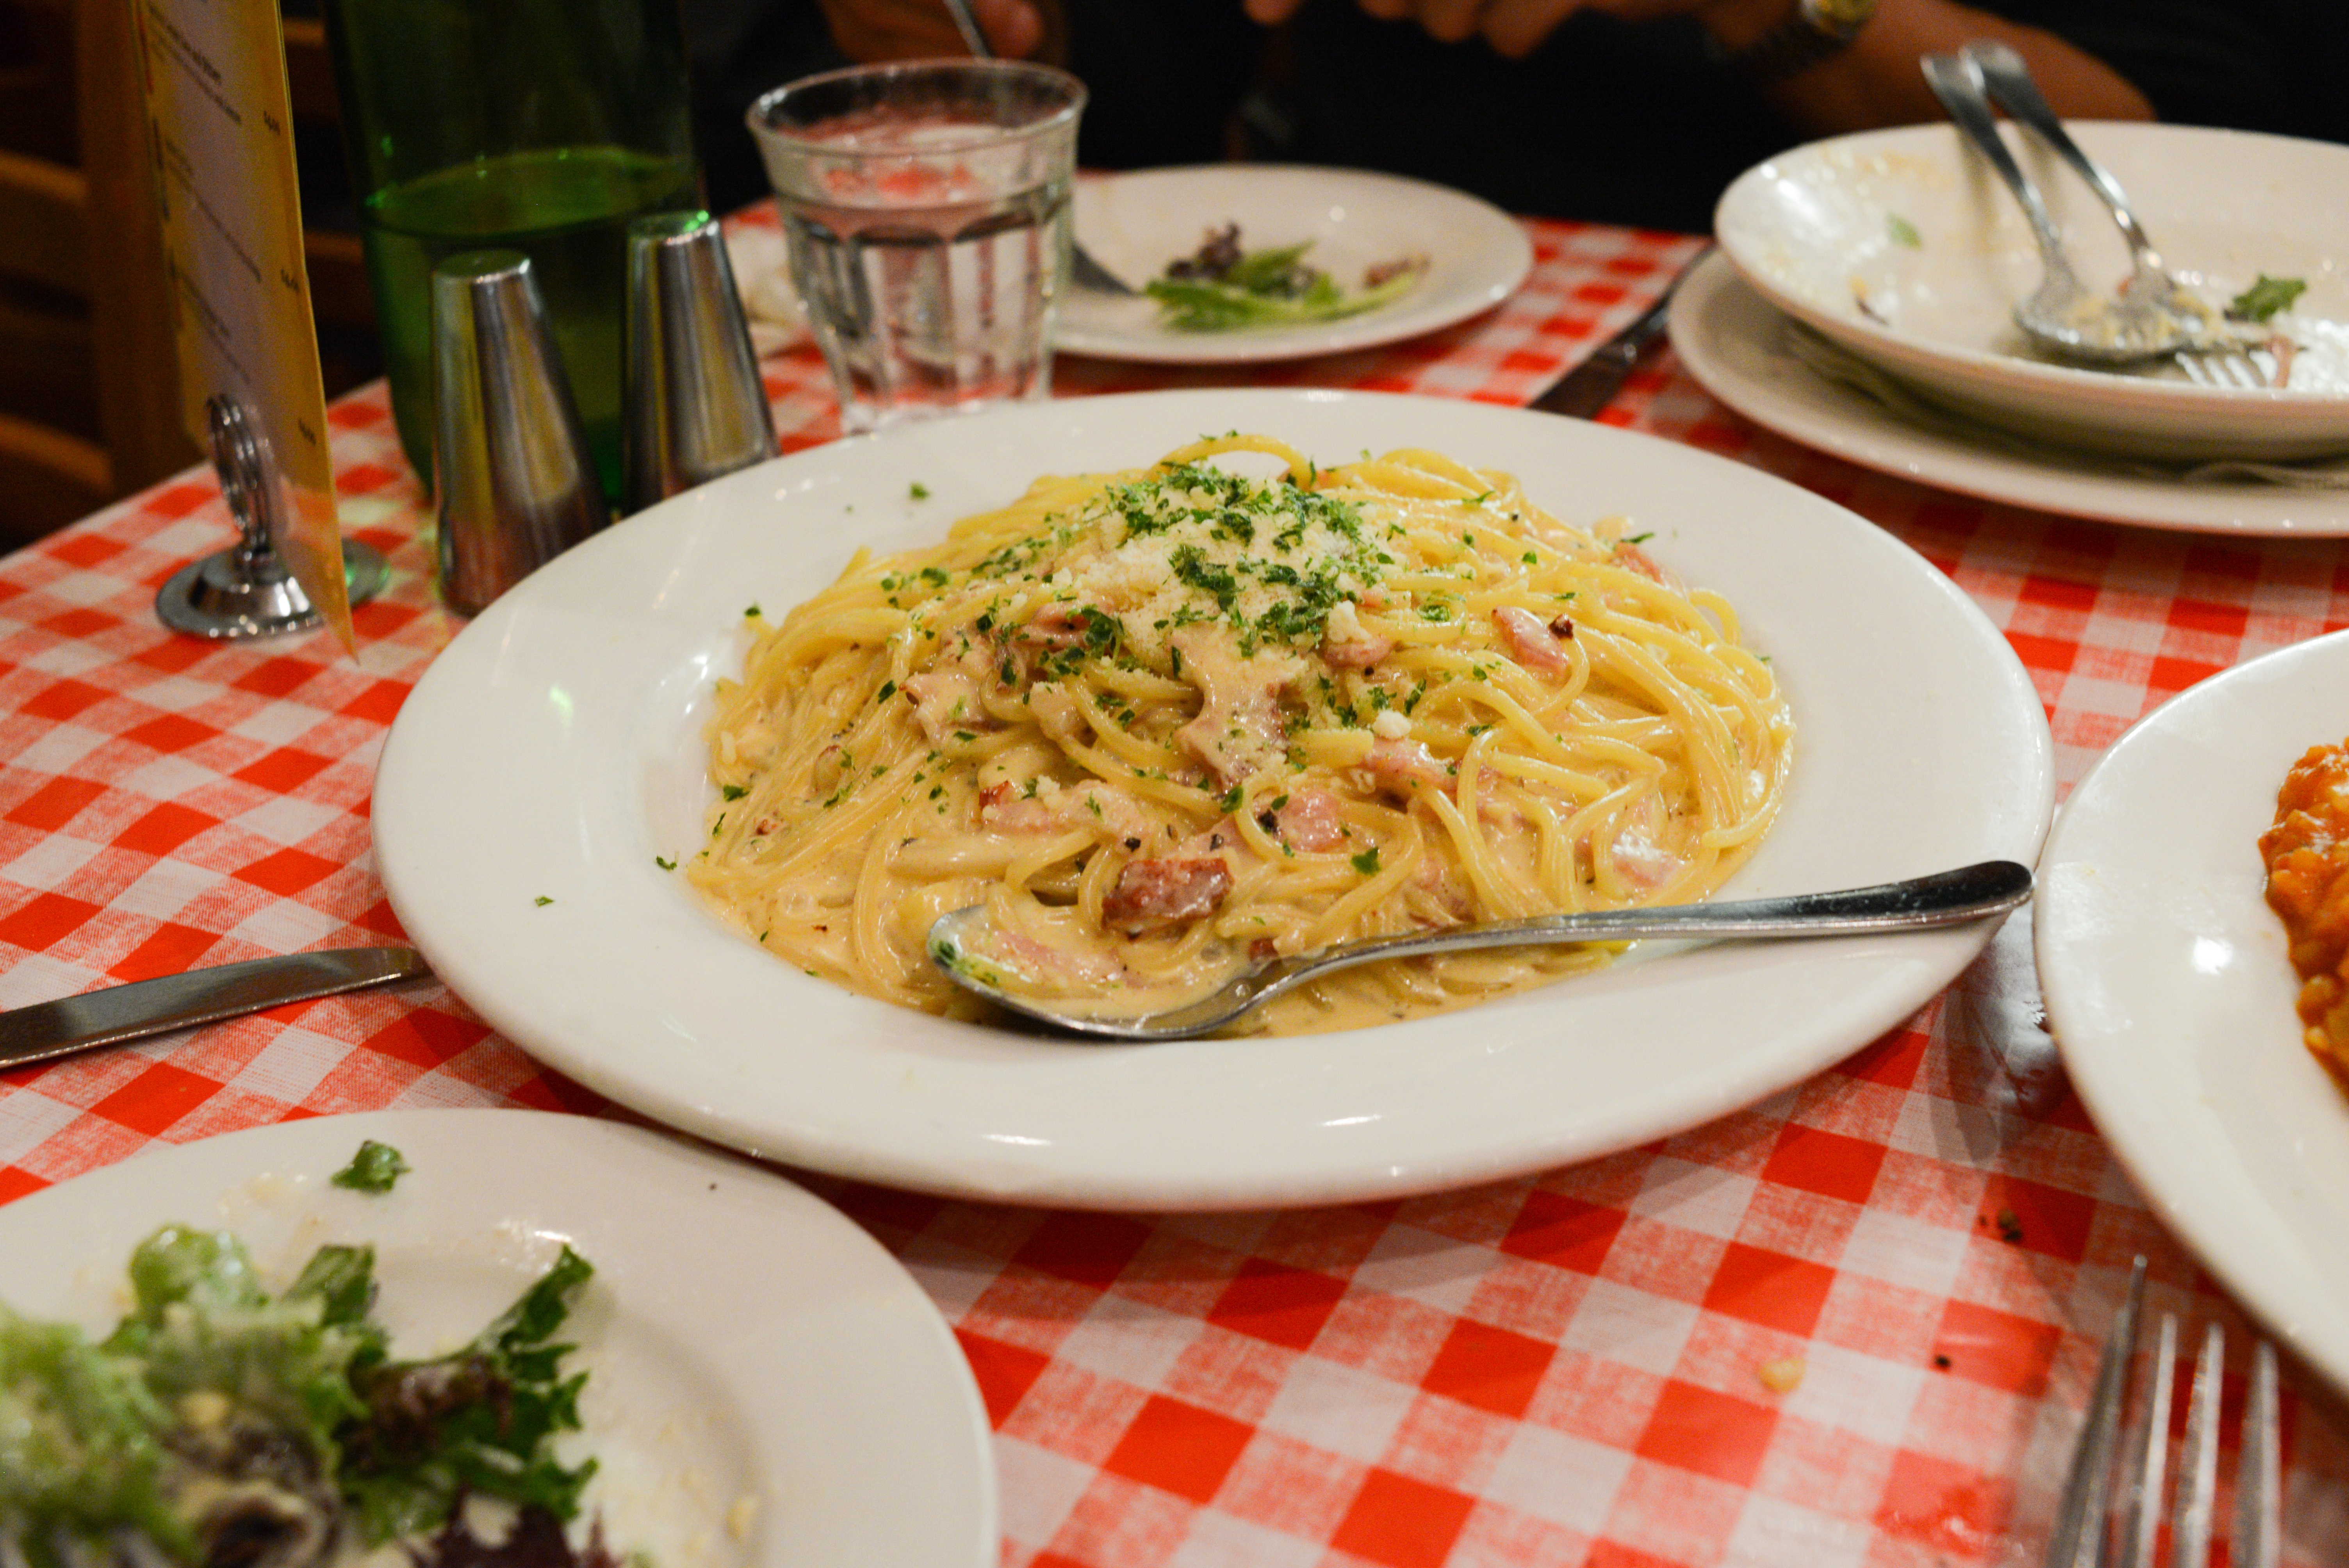
group, restaurant, dish, meal, food, corporate, breakfast, lunch, cuisine, asian food, team, meet, supper, cheesy, business lunch